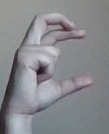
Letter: thal